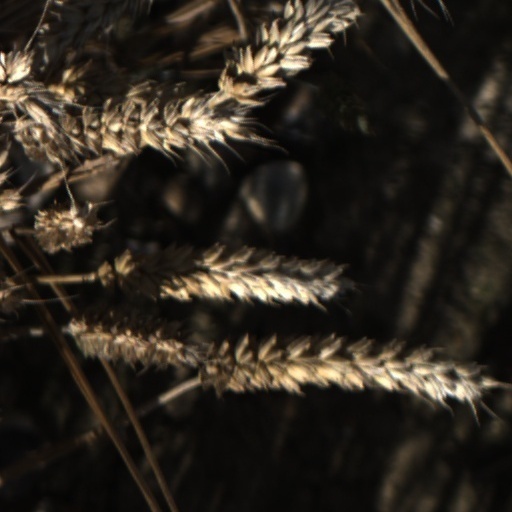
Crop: wheat